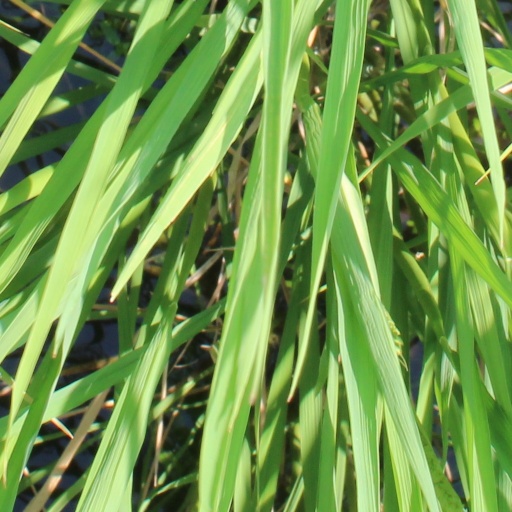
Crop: rice